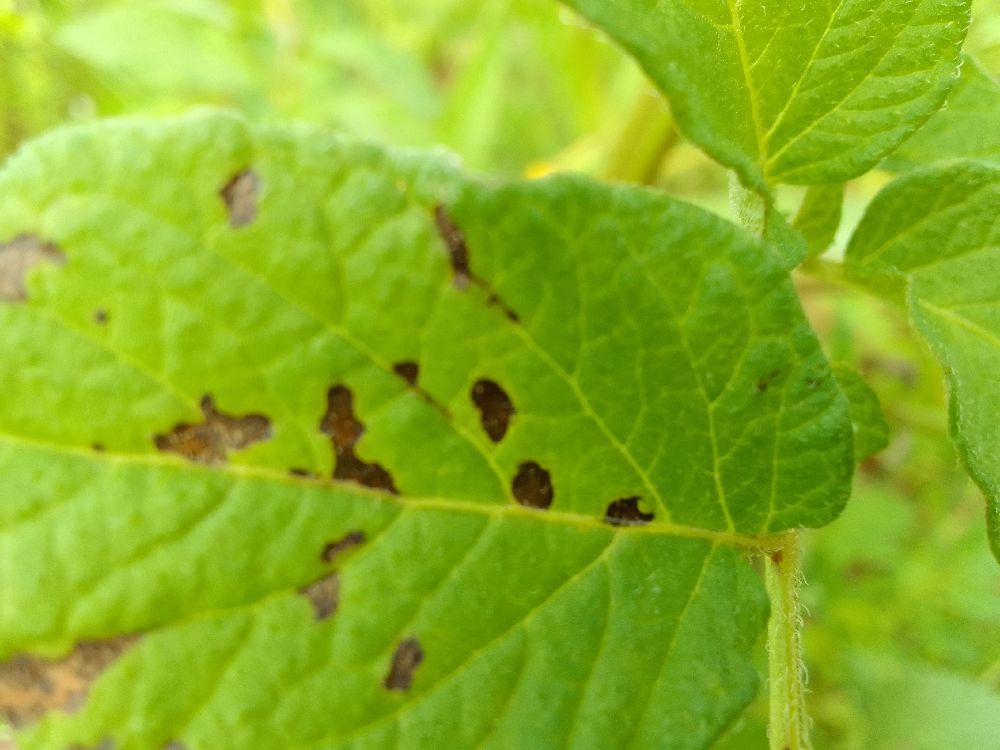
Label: Early blight